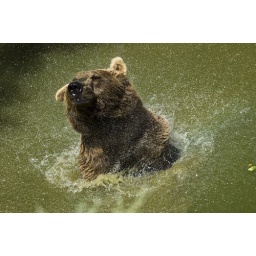
The bear was playing around in the water and then started to shake and splash the water all around.